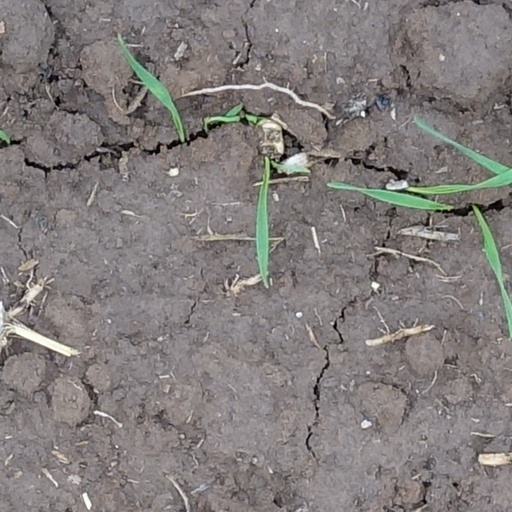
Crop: wheat